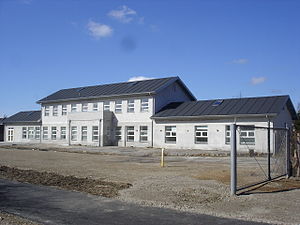
Den fynske hovedbane / Bevaret nedlagt banetracé / Stribbanen
Middelfart gamle station fra sporsiden
Middelfarts gamle station fra sporsiden
Den fynske hovedbane er jernbanestrækningen mellem Nyborg og Fredericia.